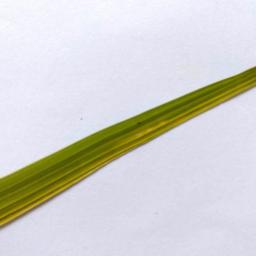
Label: Rice___Brown_Spot